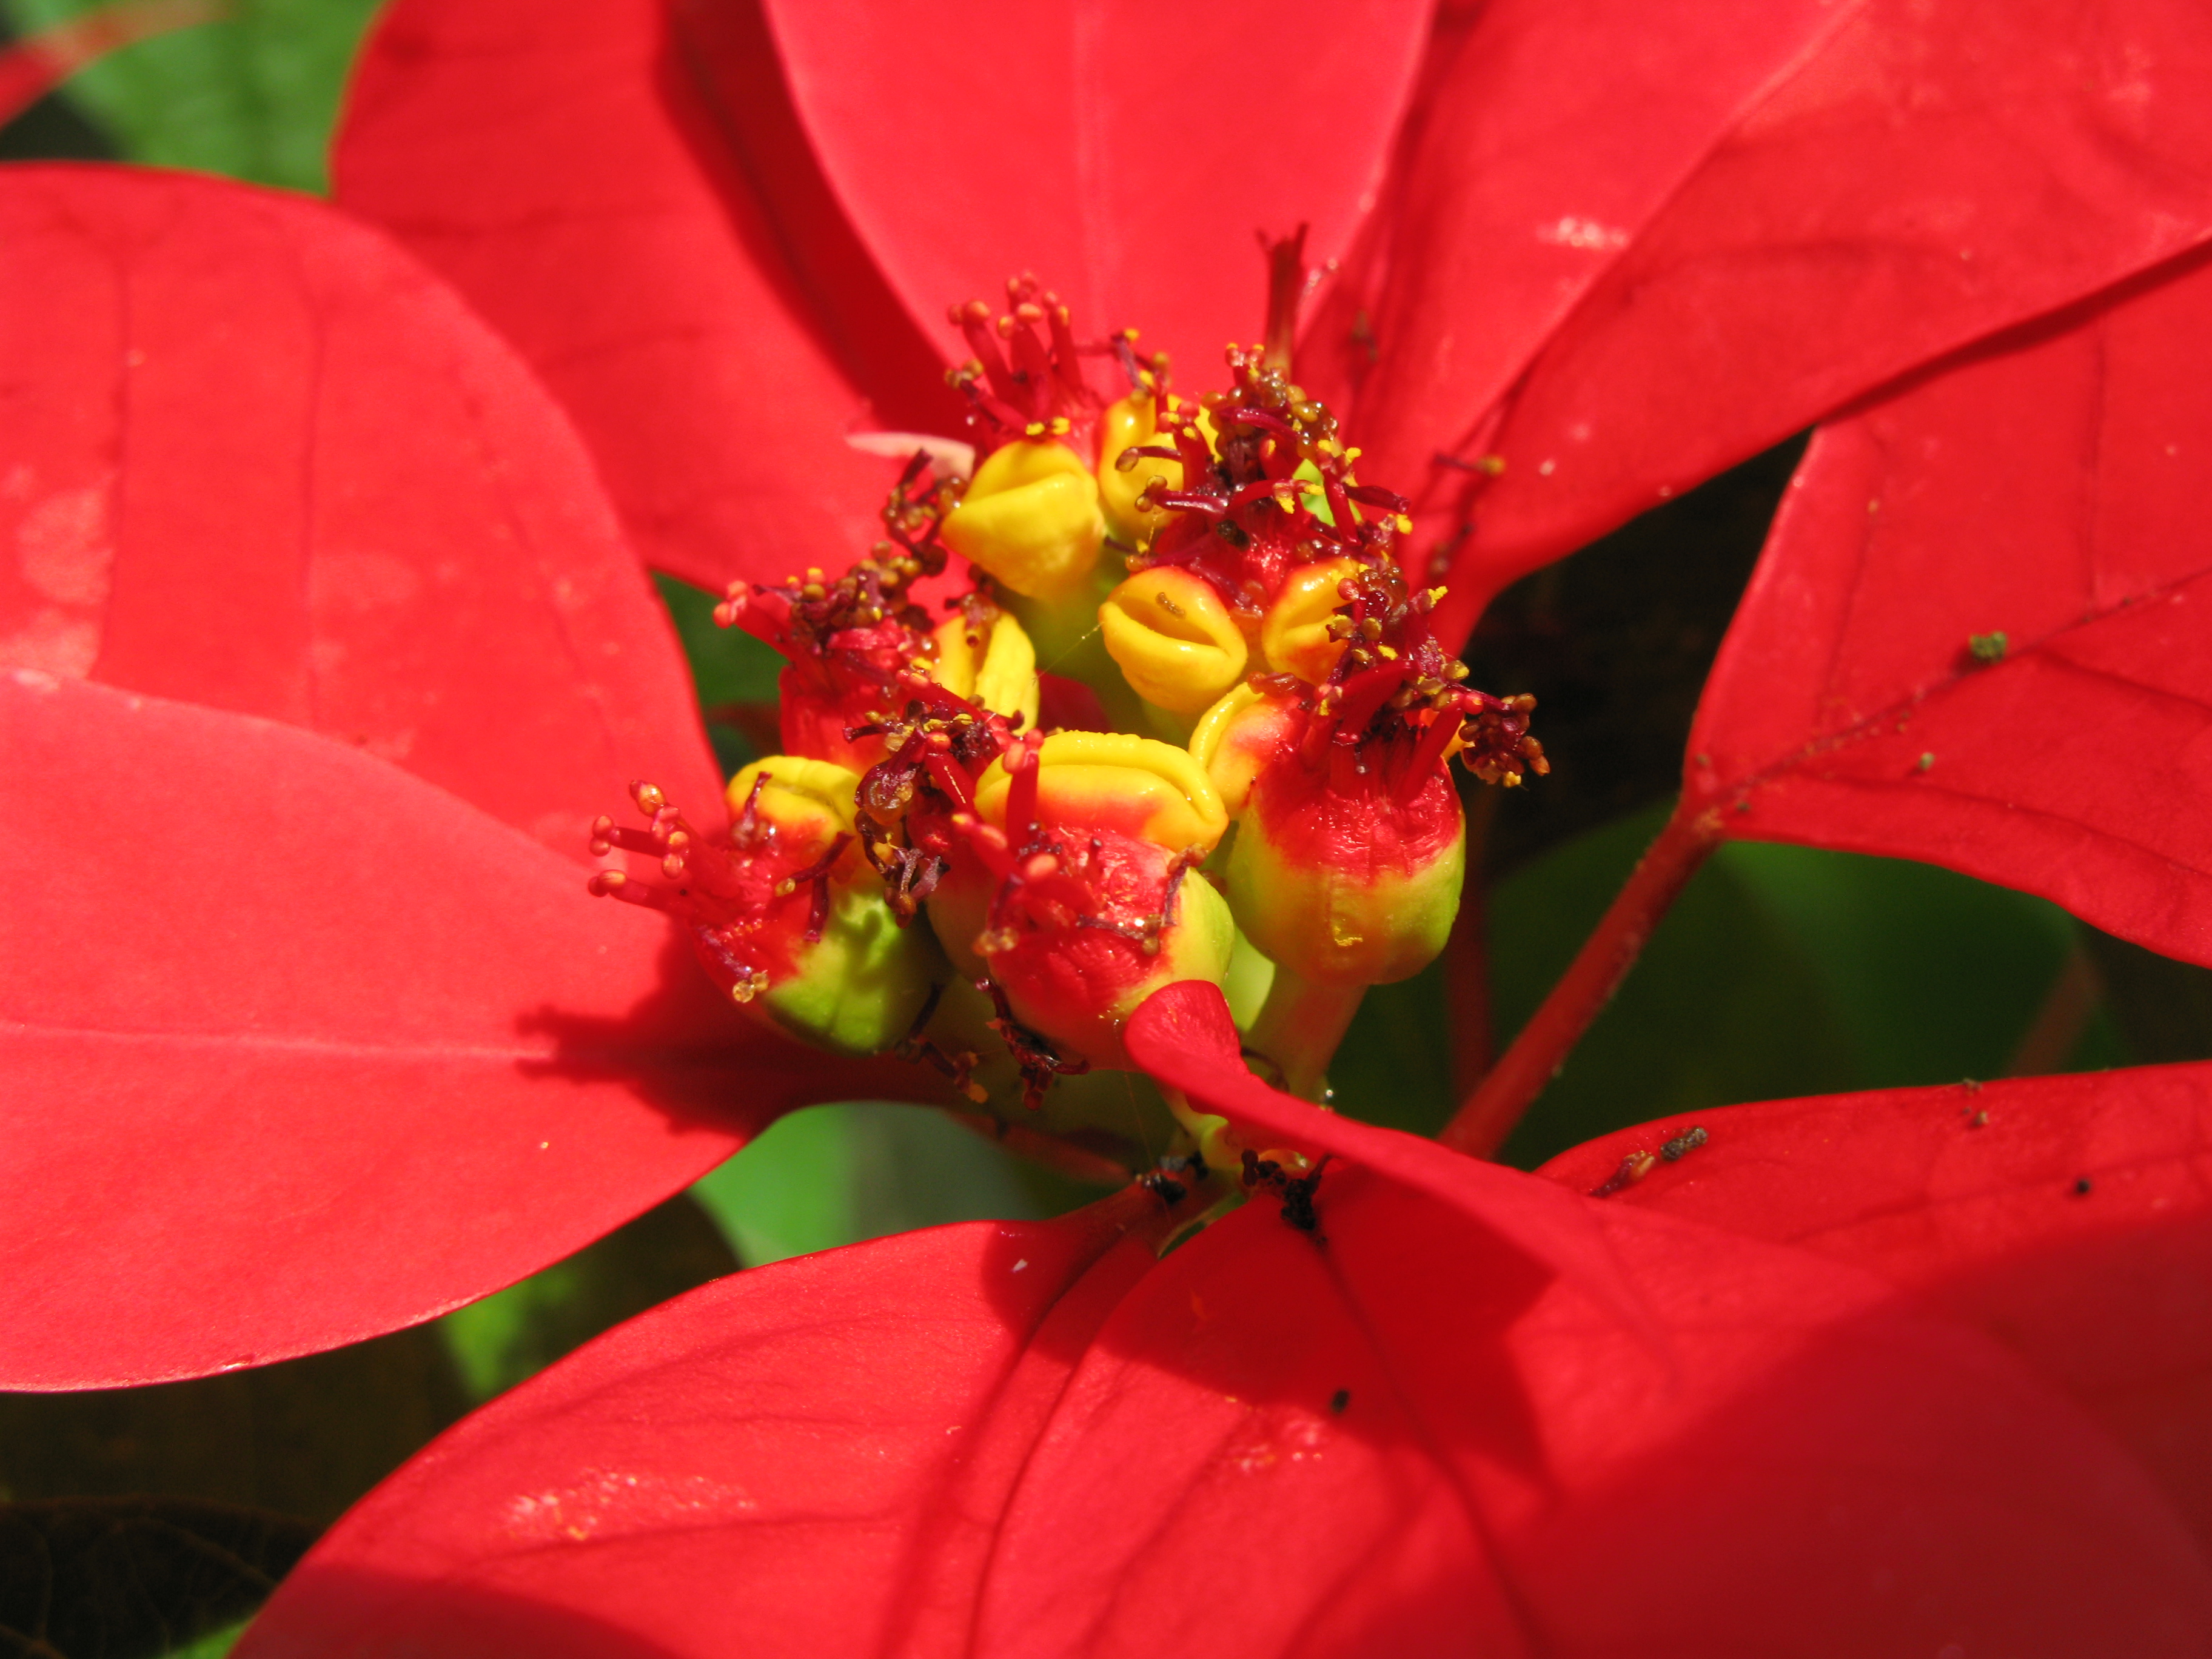
nature, blossom, plant, photography, leaf, flower, petal, orange, high, red, produce, botany, pink, flora, wildflower, close up, hires, poinsettia, flowerpicturesnolimits, hi, res, pulcherrima, euphorbia, powershotg7, canong7, macro photography, flowering plant, land plant